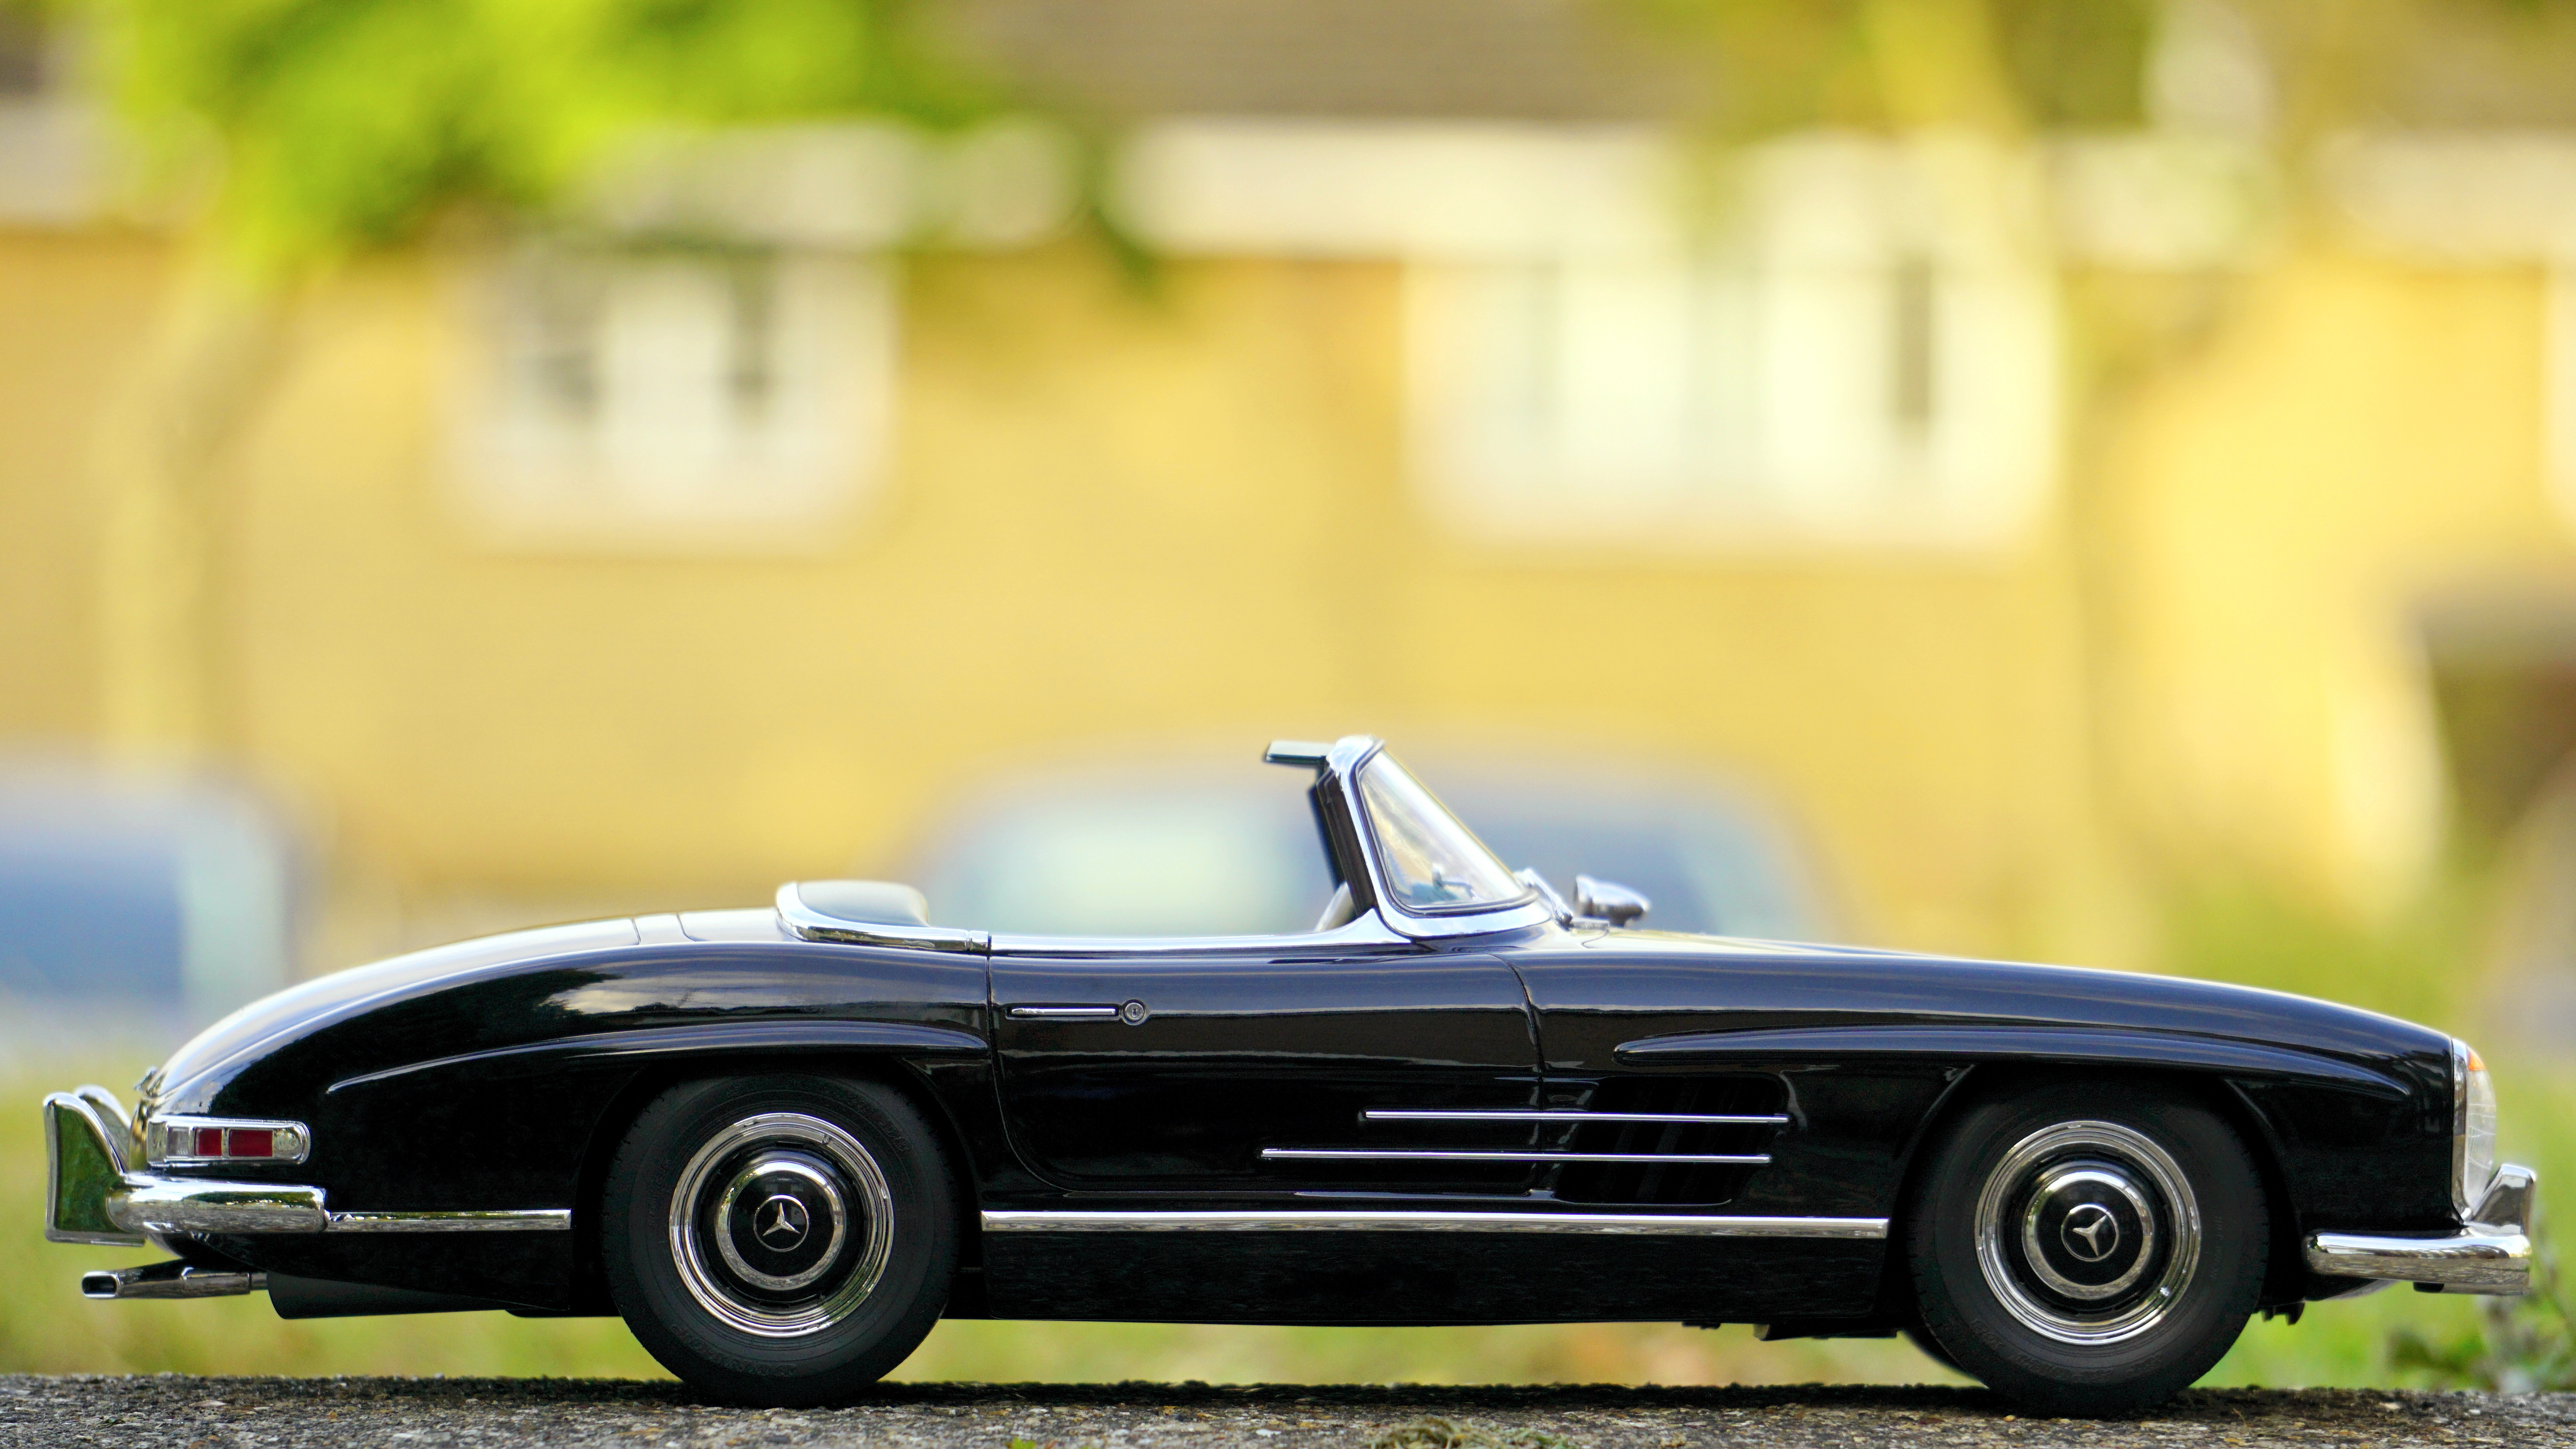
car, vintage, automobile, retro, old, model, vehicle, symbol, auto, headlight, black, toy, black white, emblem, automotive, sports car, vintage car, brand, race car, supercar, luxury, design, logo, motor, mercedes, classic, 1957, icon, badge, mercedes benz, 1950s, limited, 300 sl, insignia, land vehicle, automobile make, automotive design, luxury vehicle, performance car, mercedes benz 190sl, mercedes benz 300sl